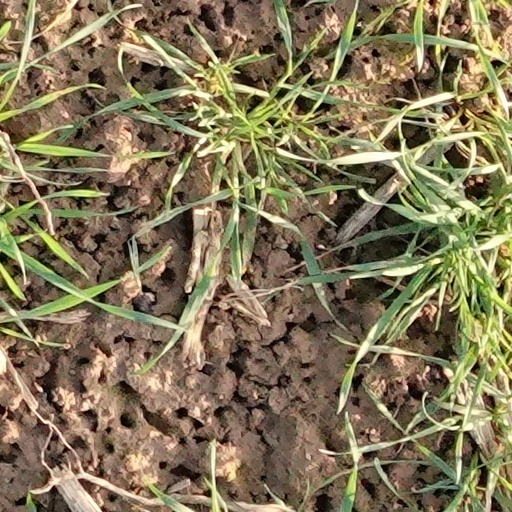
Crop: wheat